Rajkot

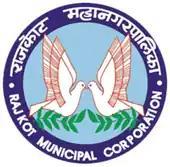
Rajkot International Airport

Rajkot is the fourth-largest city in the western Indian state of Gujarat, after Ahmedabad, Surat, and Vadodara. It is in the centre of the Saurashtra region of Gujarat. Rajkot is the 35th-largest metropolitan area in India, with a population of more than 2 million as of 2021. Rajkot is the 6th cleanest city of India, and it is the 22nd fastest-growing city in the world as of March 2021. It is located on the banks of the Aji and Nyari rivers. Rajkot was the capital of the Saurashtra State from 15 April 1948 to 31 October 1956, before its merger with Bombay State on 1 November 1956. Rajkot was reincorporated into Gujarat State on 1 May 1960.